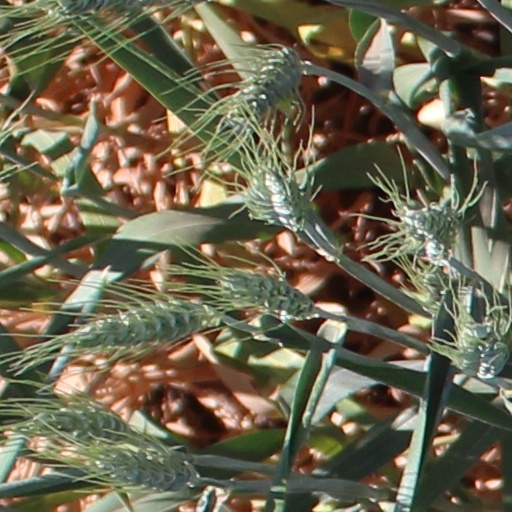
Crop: wheat